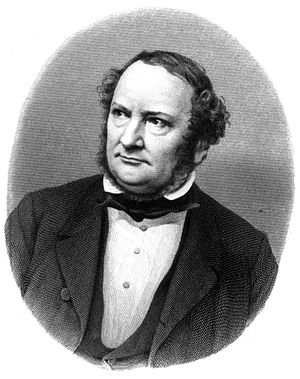
Georg Gottfried Gervinus
Georg Gottfried Gervinus var en tysk historiker og politiker.